Rail transport in France

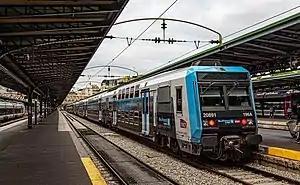
Regional train at Gare de l'Est in Paris.

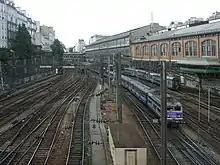
Gare Saint Lazare in Paris.

1,500 V is used in the south; HSR lines and the northern part of the country use 25 kV electrification.